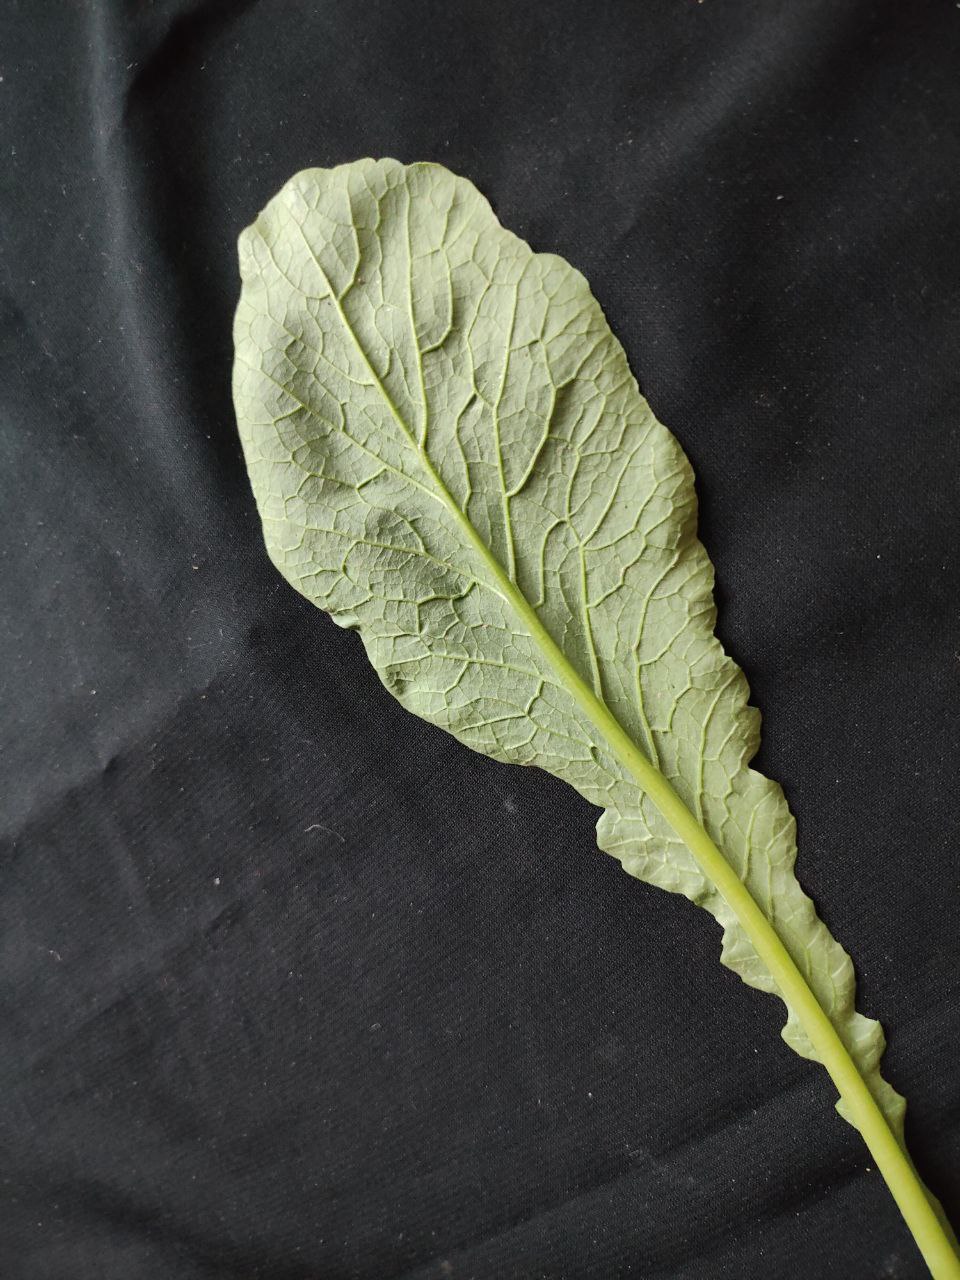
Label: Fresh leaf